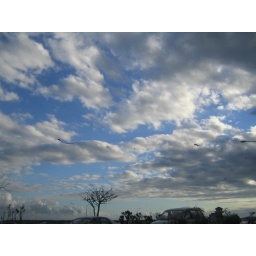
Kites in the sky along the eastern coast of Taiwan